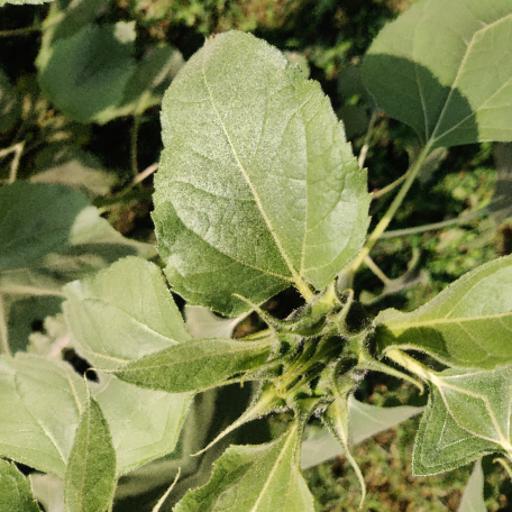
Label: Fresh_leaf